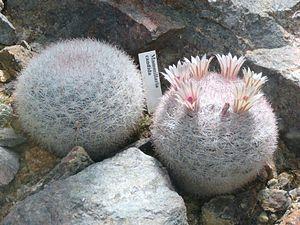
Mammillaria est un genre majeur de la famille des Cactaceae. Il est composé d'environ 180 espèces.
Mammillaria candida est un cactus qui se rencontre au Mexique.